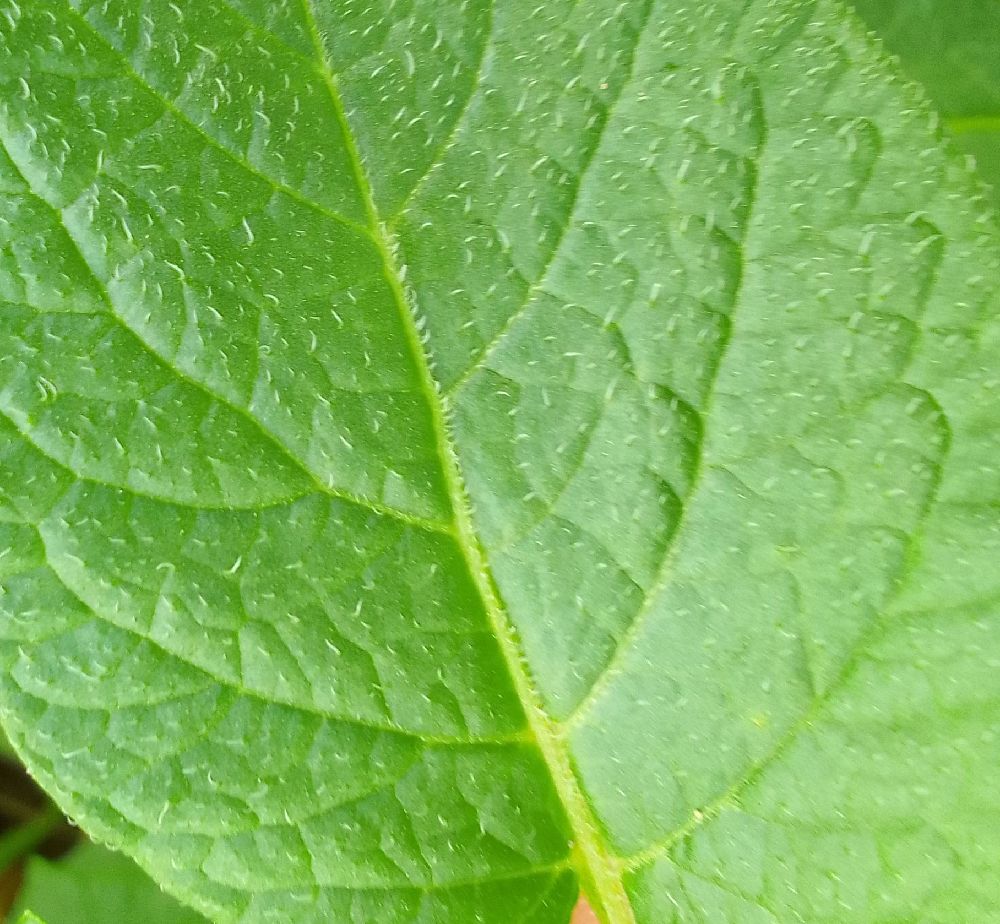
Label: Healthy